Colt Armory

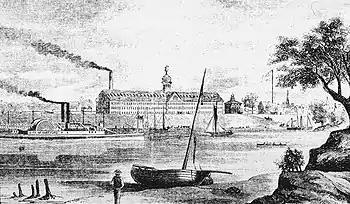
Colt Armory, original East Armory in 1857

The armory was built on a site beginning in 1855. Low-lying, often flooded meadows were set off from the river by a dike and drained. The dike and earliest armory buildings were completed in 1855, and Colt's mansion Armsmear was constructed the following year on a hill overlooking the armory.